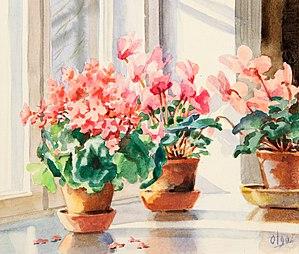
Olga Alexandrovna Romanova, grande duchesse de Russie, née le 13 juin 1882 au palais de Peterhof en Russie et morte le 24 novembre 1960 à Cooksville au Canada, est une princesse de la Maison Romanov et une artiste-peintre.